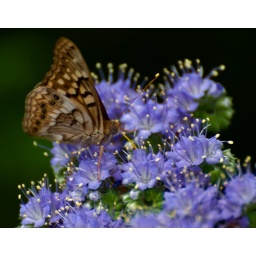
Asterocampa clyton, on blue curls (Phacelia congesta) flowers at McKinney Falls State Park near Austin